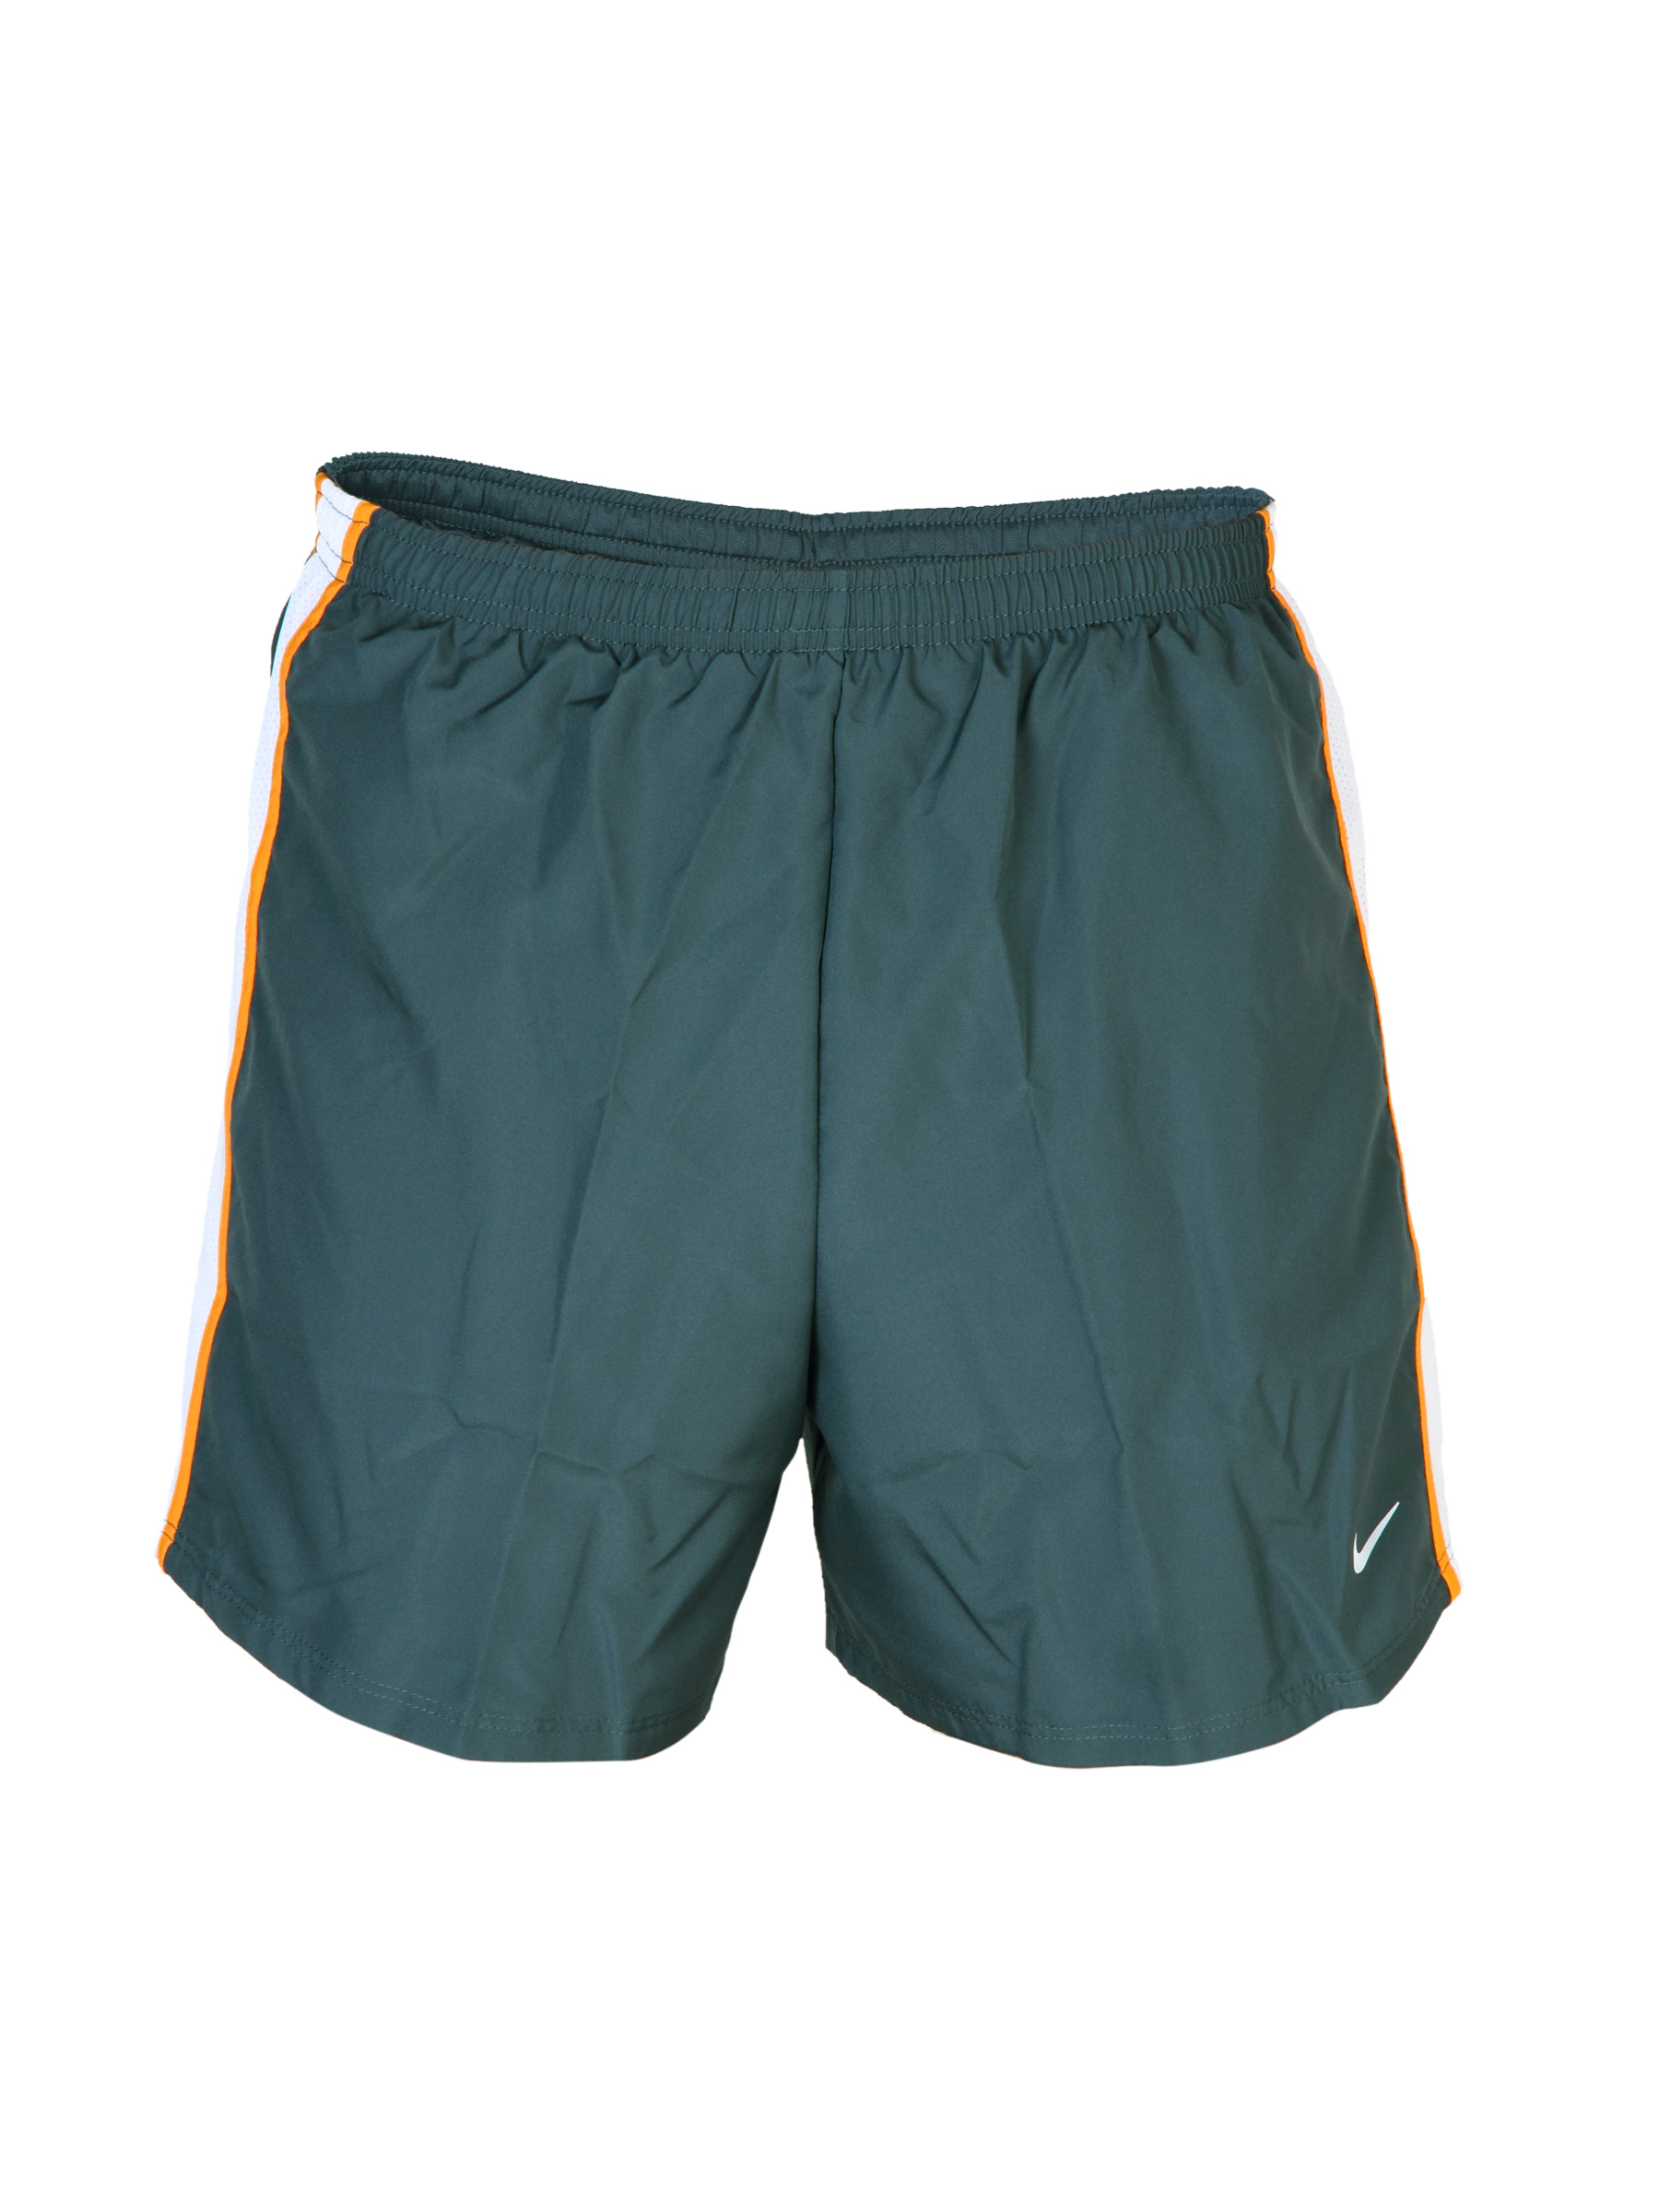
Nike Men's Tempo 5 Green Short
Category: Apparel / Bottomwear / Shorts
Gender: Men
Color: Green
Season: Summer 2011
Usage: Sports